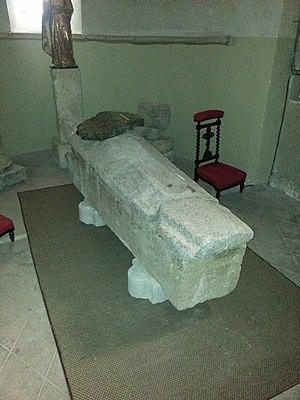
Sarcophage dit de saint Mazeran dans l'église de Saint-Mazeran dans l'Allier.
L'église Saint-Mazeran est une église située à Broût-Vernet dans le département de l'Allier, en France. Église paroissiale des XIᵉ et XIIᵉ siècles, elle est inscrite aux monuments historiques. Elle est de style roman auvergnat et fait partie des sites clunisiens d'Europe et de la route des églises peintes du Bourbonnais.